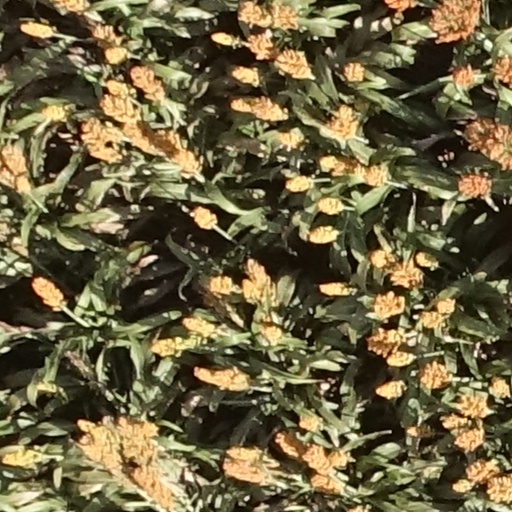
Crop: sorghum